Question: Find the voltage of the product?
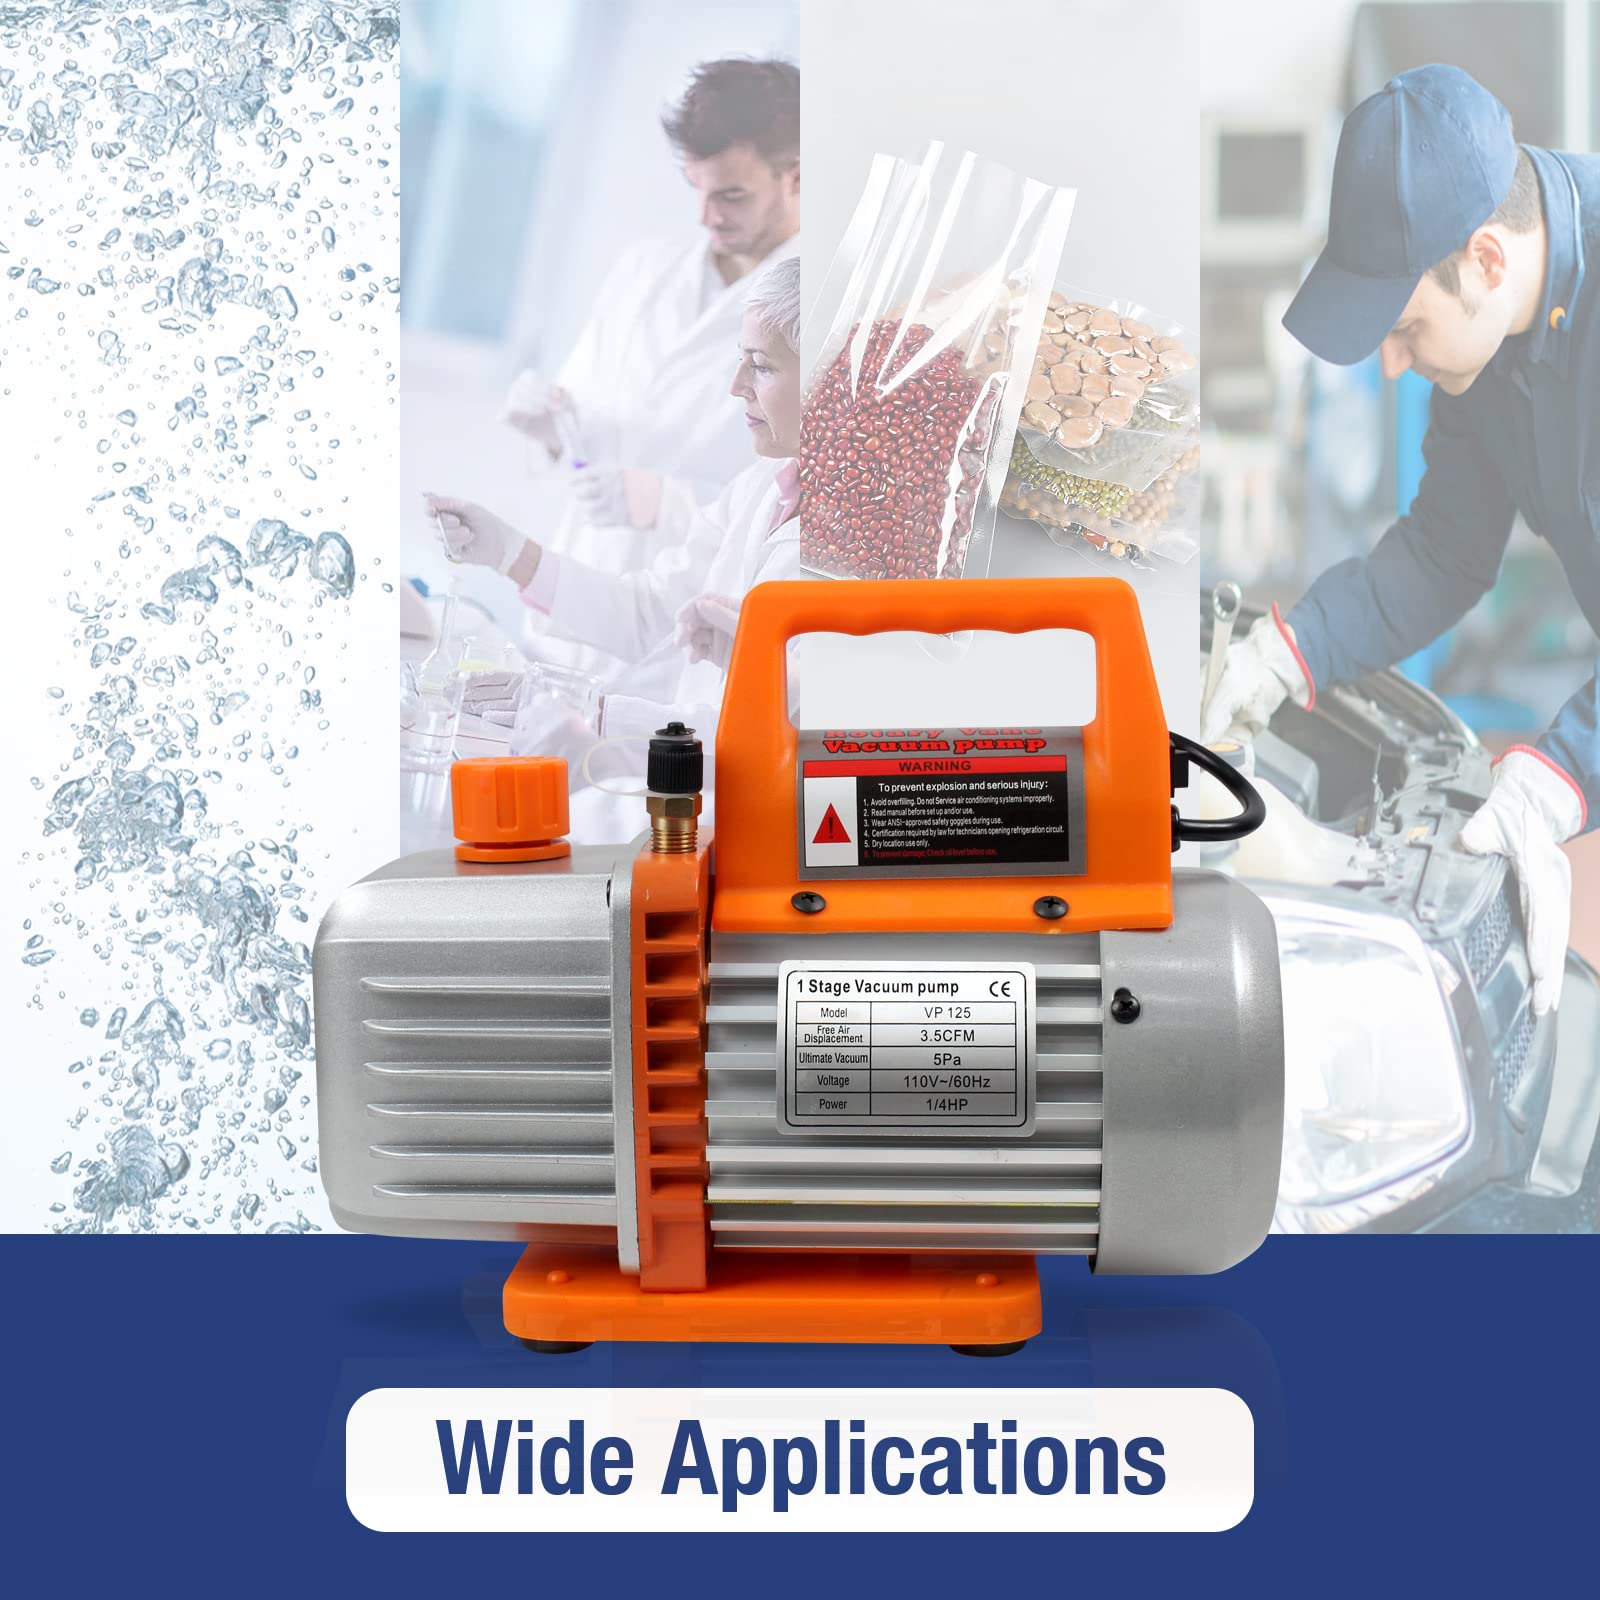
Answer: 110.0 volt